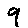
Label: 9